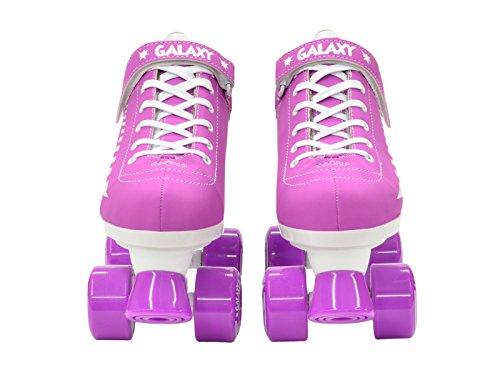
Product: Epic Skates Galaxy Elite Kids Quad Speed Skates
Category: Sports & Outdoors | Outdoor Recreation | Skates, Skateboards & Scooters | Inline & Roller Skating | Roller Skates
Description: Wheels - Epic Galaxy Pink Indoor / Outdoor Wheels - Toe Stops * Non-adjustable / Non-marking Toe Stops.
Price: $39.99 - $65.99
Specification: Shipping Weight: 7 pounds (View shipping rates and policies)|ASIN: B0178817C6|Item model number: 815196021070|    #15    in Speed Roller Skates